Robert Hays

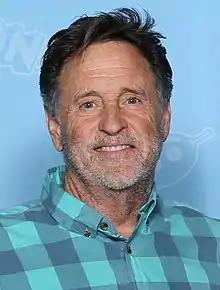
Hays at GalaxyCon Richmond in 2019

Robert Blakely Hays (born July 24, 1947) is an American actor, known for a variety of television and film roles since the 1970s. He came to prominence around 1980, co-starring in the two-season domestic sitcom "Angie", and playing the central role of pilot Ted Striker in the comedy film "Airplane!" and . Other film roles include the lead role in the comedy "Take This Job and Shove It" (1981), and Bob Seaver, one of the main human characters in "" (1993). On television, he starred in the science fiction series "Starman" (1986–1987) and the short-lived workplace sitcom "FM" (1989–1990), voiced Iron Man in "Iron Man" (1994), and had a guest role as Bud Hyde on "That '70s Show" (2000).